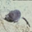
Label: shrew